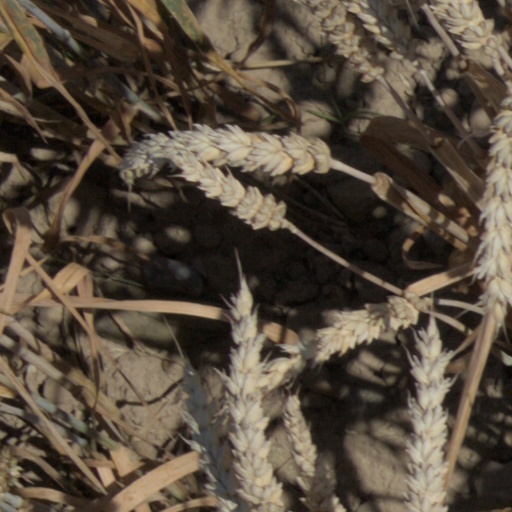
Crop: wheat